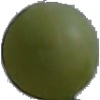
Label: Grape White 4